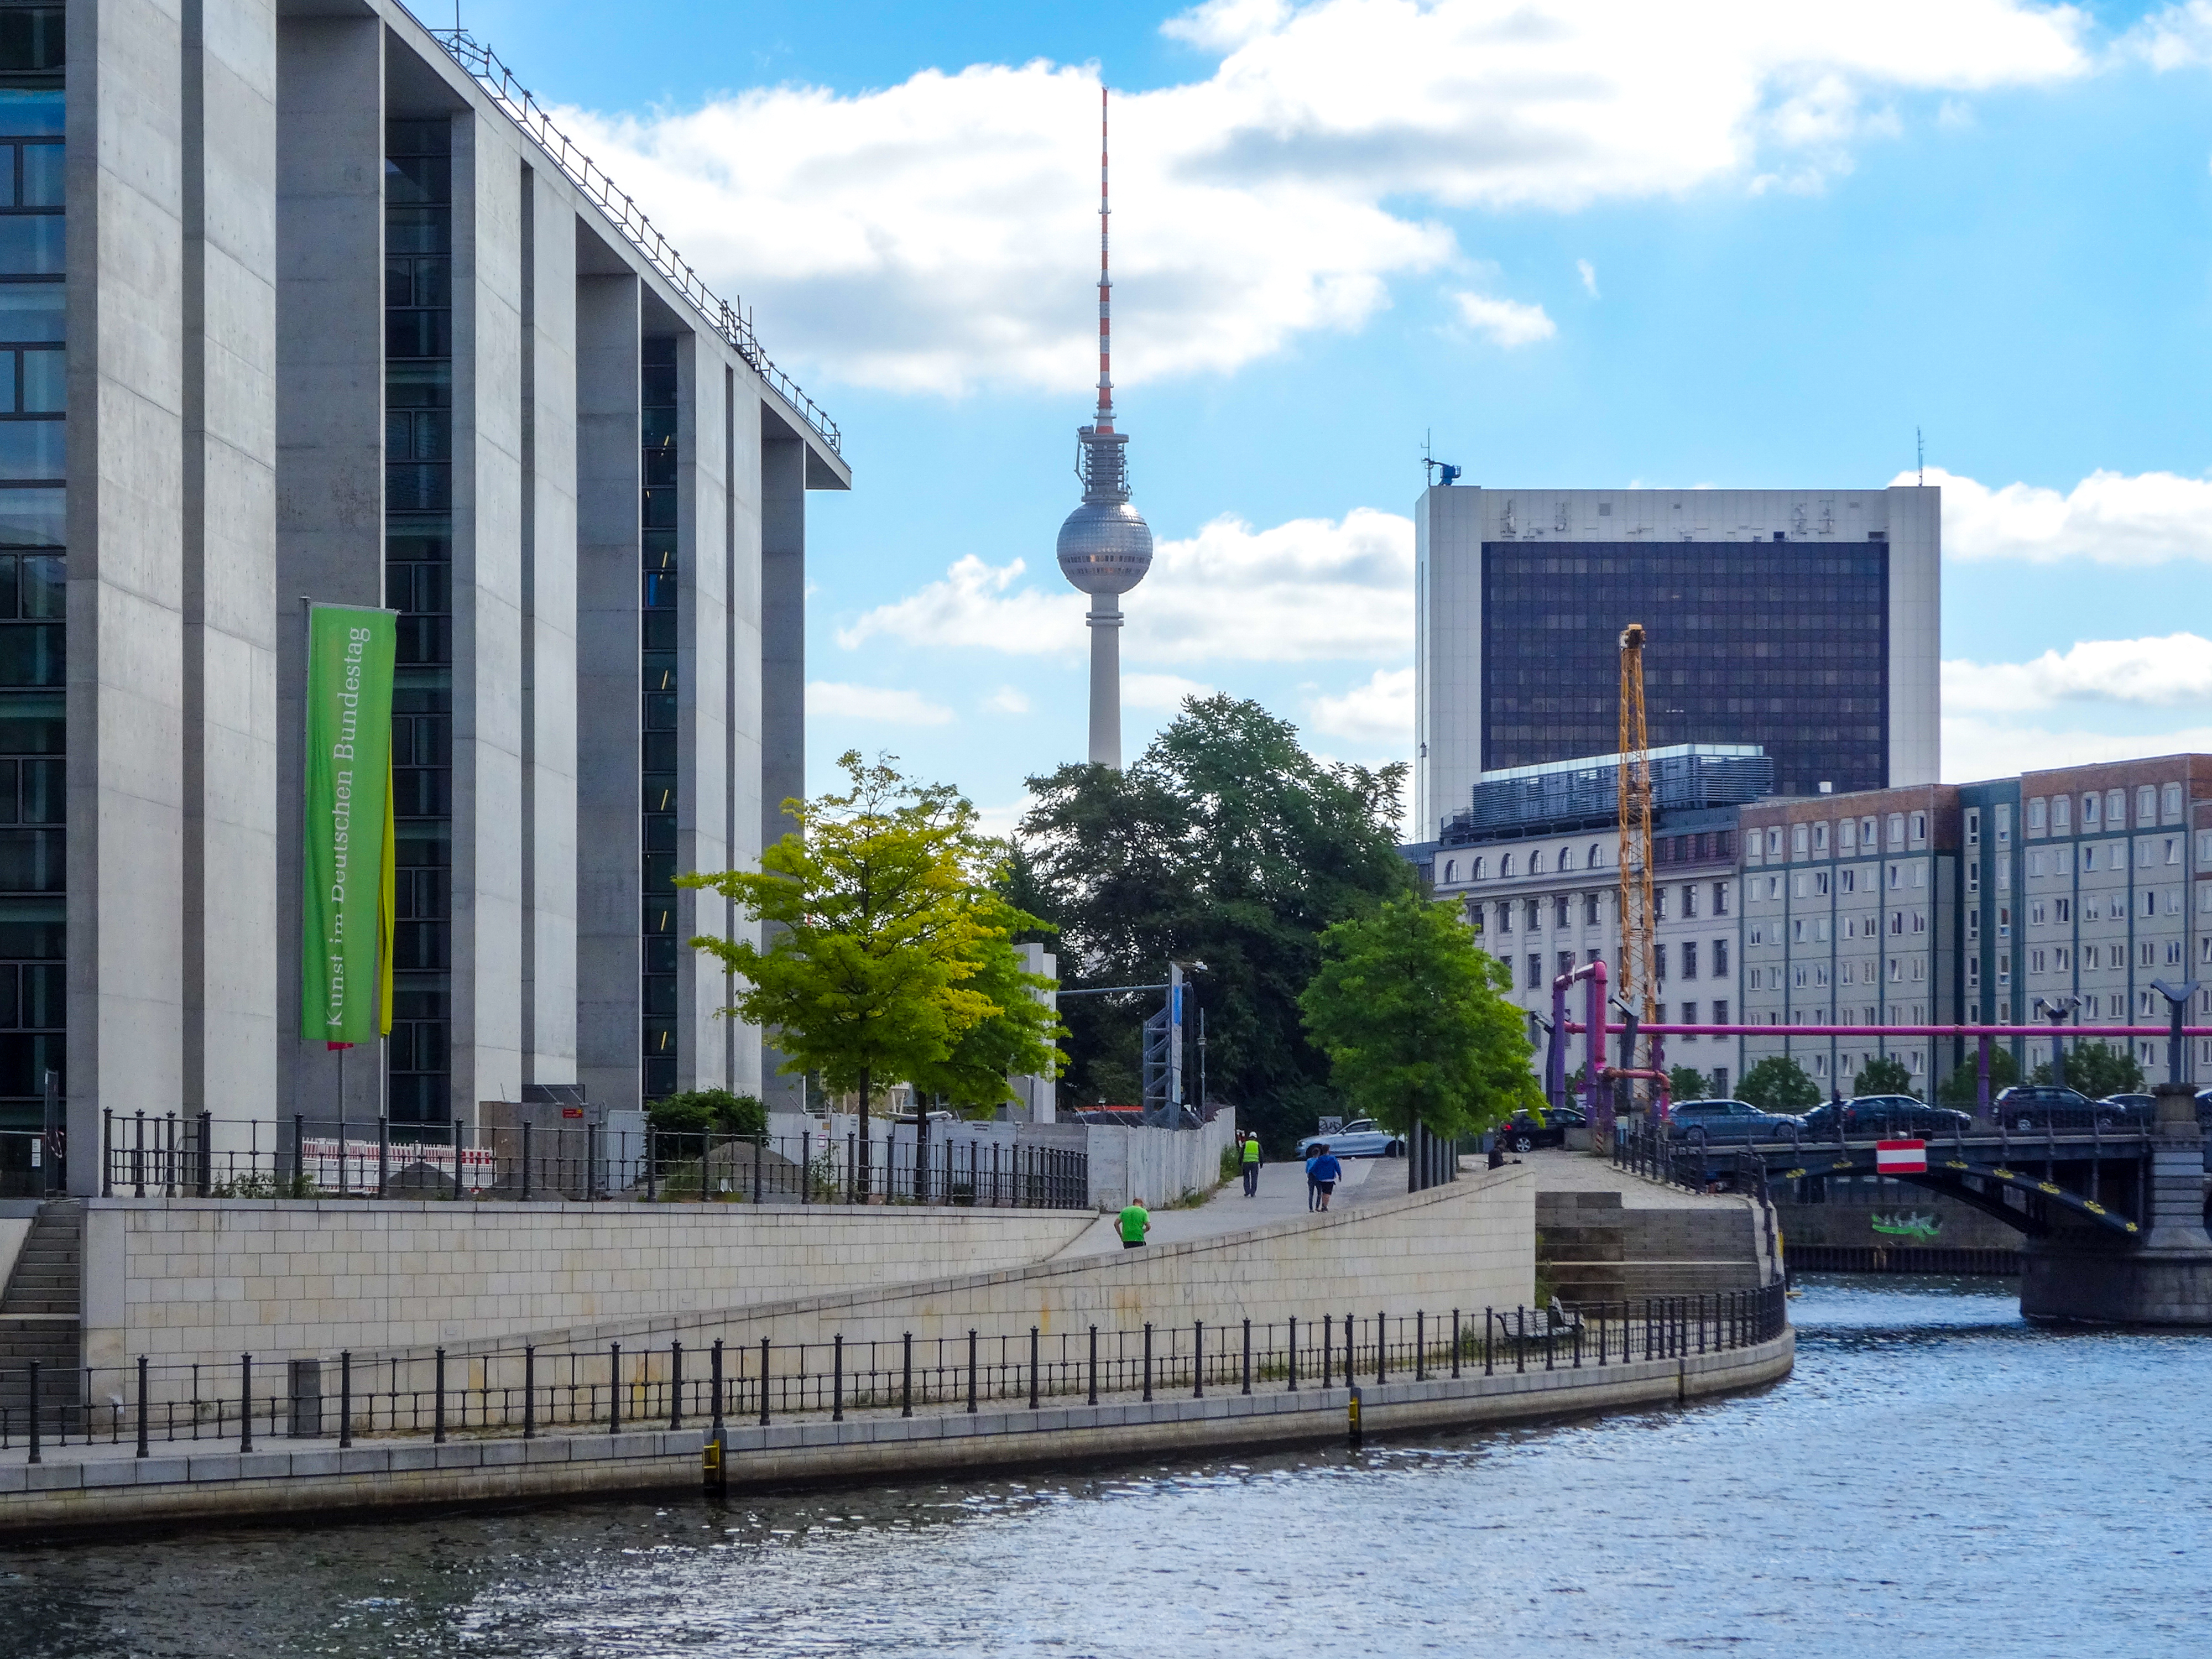
buildings, urban, city, skyline, cityscape, sky, clouds, berlin, germany, architecture, building, capital, landmark, tv tower, berliner fernsehturm, river, spree, tower, antenna, waterway, metropolitan area, urban area, tower block, commercial building, channel, urban design, mixed use, downtown, street light, headquarters, metropolis, skyscraper, reflection, corporate headquarters, condominium